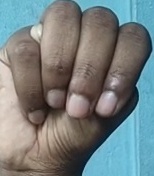
ASL sign: M